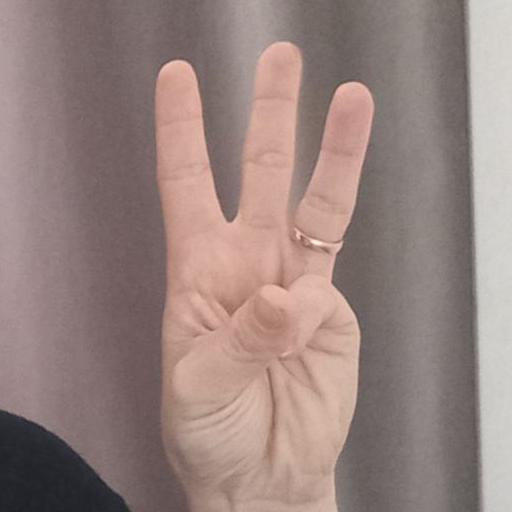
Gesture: three